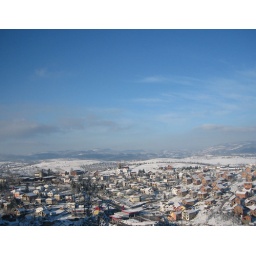
Back in Bosnia, snow is on the ground again, and the comforting mountains return.